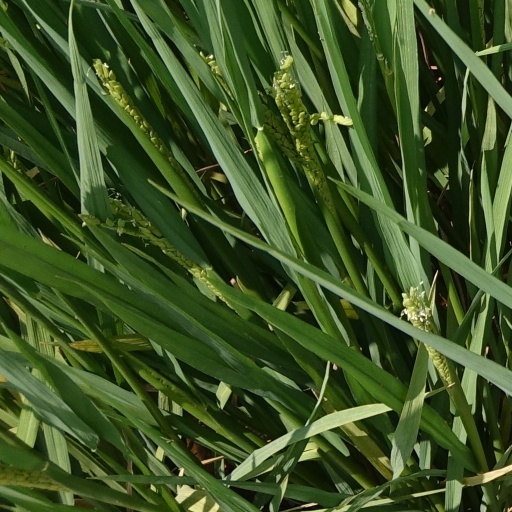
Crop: rice